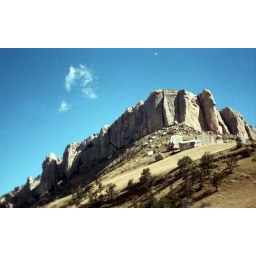
View from the van while driving across Wyoming.Photographs from our 1990 cross-country road trip in a borrowed Ford Econoline van.